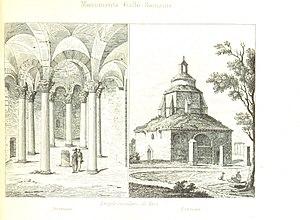
""Intérieur et extérieur du temple circulaire de Riez"", gravure de la ""France historique monumentale"" de Jean-Abel Hugo (1836)"
Le baptistère de Riez est un baptistère paléochrétien situé sur le territoire de la commune française de Riez, dans le département français des Alpes-de-Haute-Provence en région Provence-Alpes-Côte d'Azur.